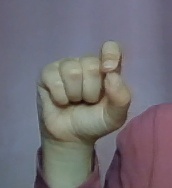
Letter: fa